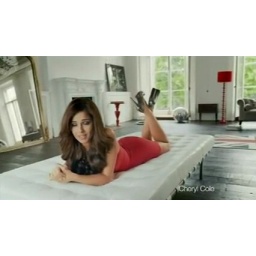
here is slitheringley sexy cheryl cole in a hot red dress to enjoy